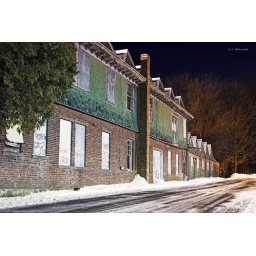
an abandoned building by the train platform in town; night time; 30 sec. exposure; very cold outside.